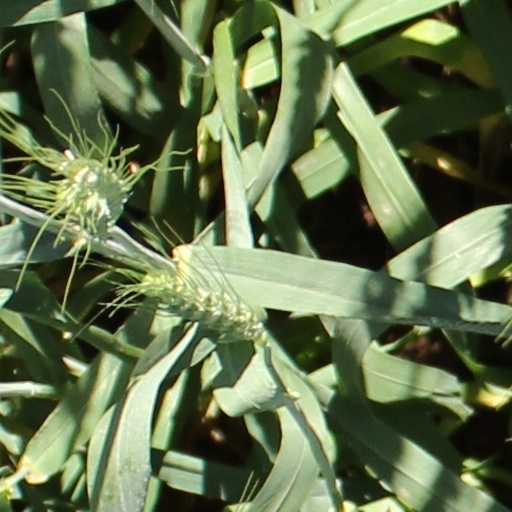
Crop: wheat